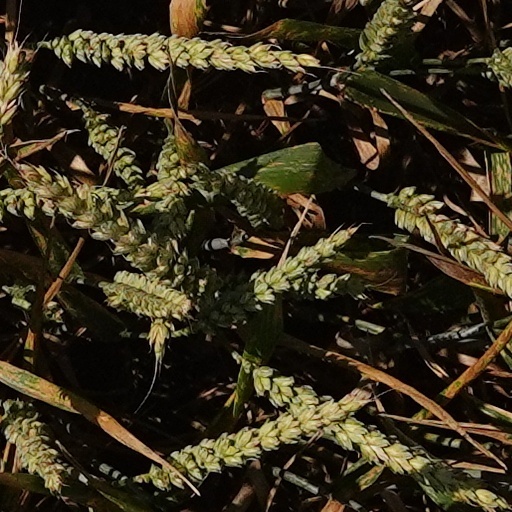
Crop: wheat